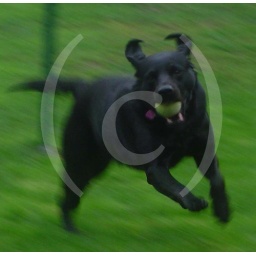
this is my sisters dog running away from the other dogs with the tennis ball in her mouth